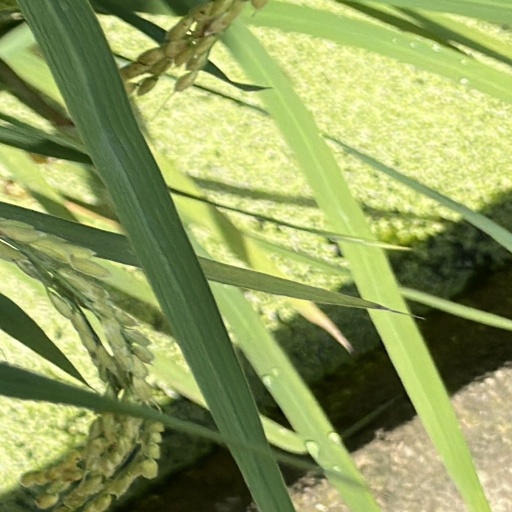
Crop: rice